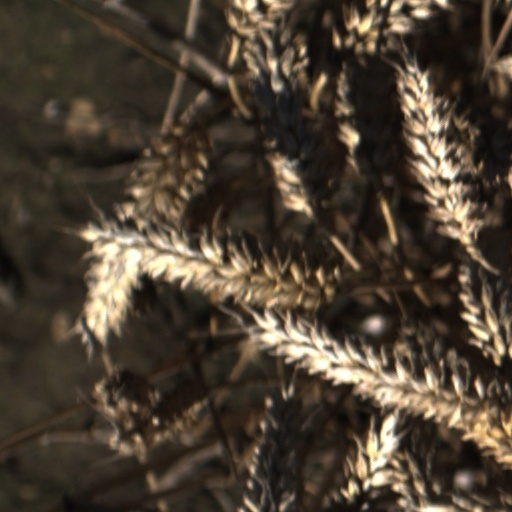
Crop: wheat